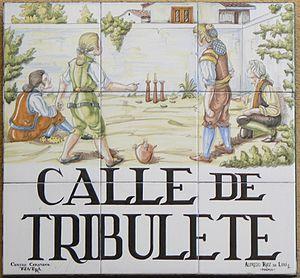
Plaque de Calle de Tribulete (rue, (district du Centre) de Madrid (Espagne).